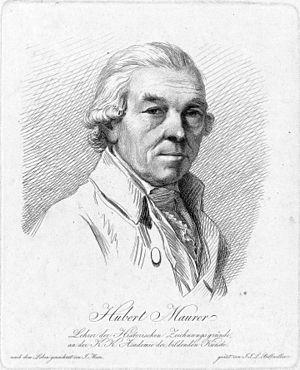
Hubert Maurer est un peintre allemand.